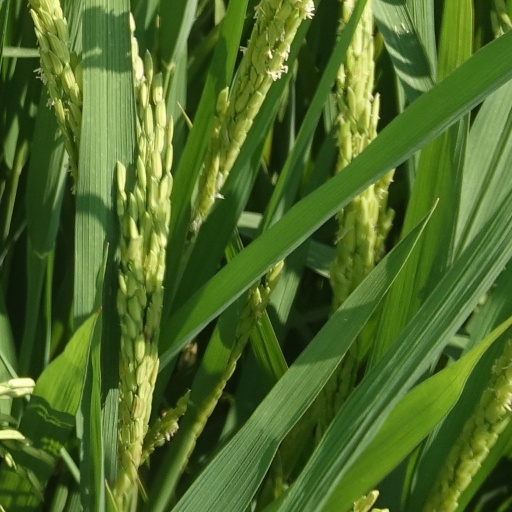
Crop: rice